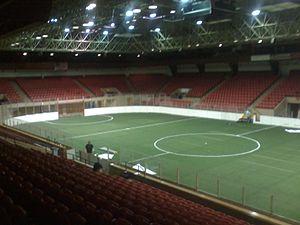
Le Canton Memorial Civic Center est une salle omnisports à Canton. Ses locataires sont les Charge de Canton. La salle accueille également de nombreux concerts et des épreuves de la WWE.